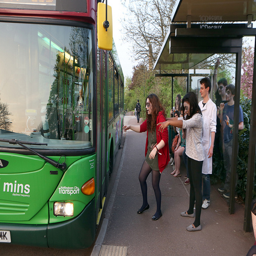
A group of people point towards a green bus.
A bus stop scene with two of the spectators pointing towards the bus
A couple of women pointing at the side of a green bus.
People dresses as zombies boarding a bus at a bus stop.
a group of people standing near a public transit bus